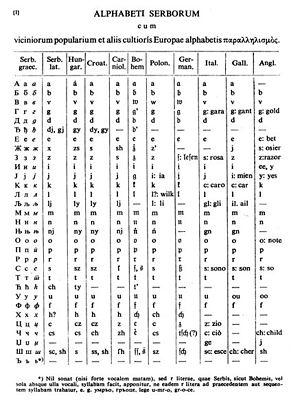
L’alphabet cyrillique moderne serbe a 30 lettres cyrilliques et chacune d’entre elles correspond à un son.
L'alphabet latin est, avec l'alphabet cyrillique, l'un des deux standards classiques pour écrire le serbe. Il est composé de 30 lettres. Il est aussi appelé ABCD.